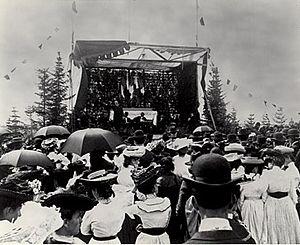
5e Convention nationale acadienne de Caraquet, au Nouveau-Brunswick, en 1905.
La Vᵉ convention nationale acadienne a lieu en 1905 à Caraquet, au Nouveau-Brunswick.
La Société Nationale de l'Acadie est une organisation internationale non gouvernementale fédérant diverses associations acadiennes et qui a pour mandat « la promotion et la défense des droits et intérêts du peuple acadien des provinces de l'Atlantique ». Elle est accréditée du statut consultatif auprès l'Organisation internationale de la francophonie depuis 2005. Elle a pour devise : « La force d'un peuple ».